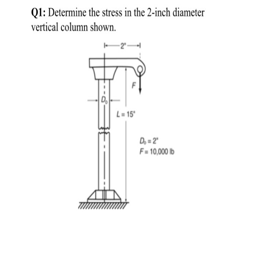
q1 : determine the stress in the - inch diameter vertical column shown .